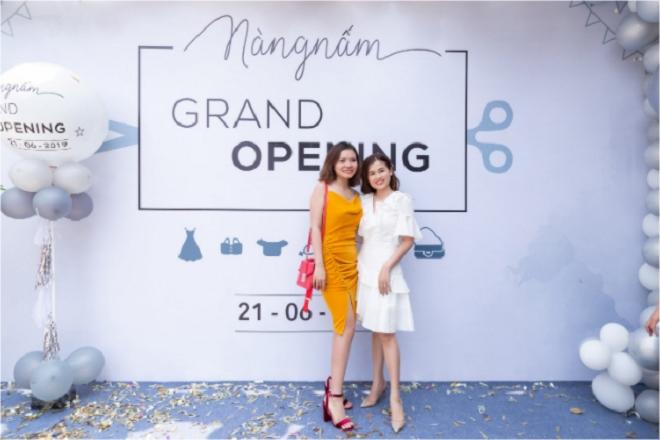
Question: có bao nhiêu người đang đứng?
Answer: có hai người